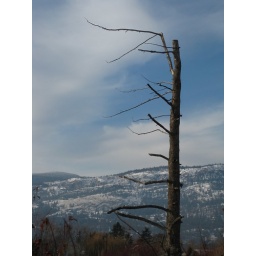
A surprisingly photogenic bare tree in downtown Kelowna